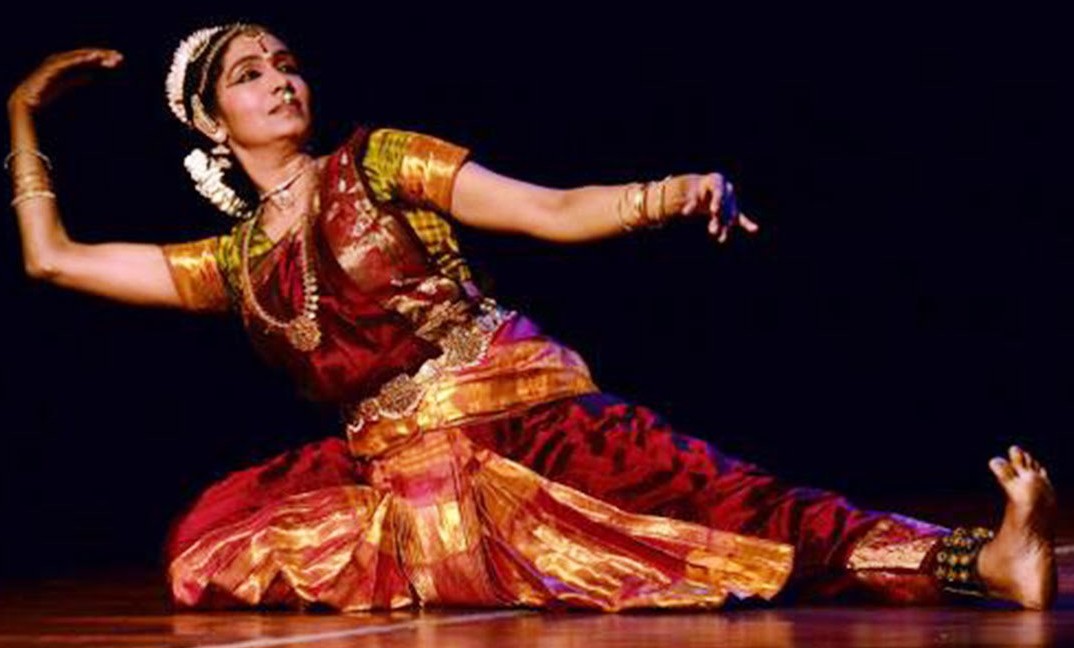
Dance form: bharatanatyam